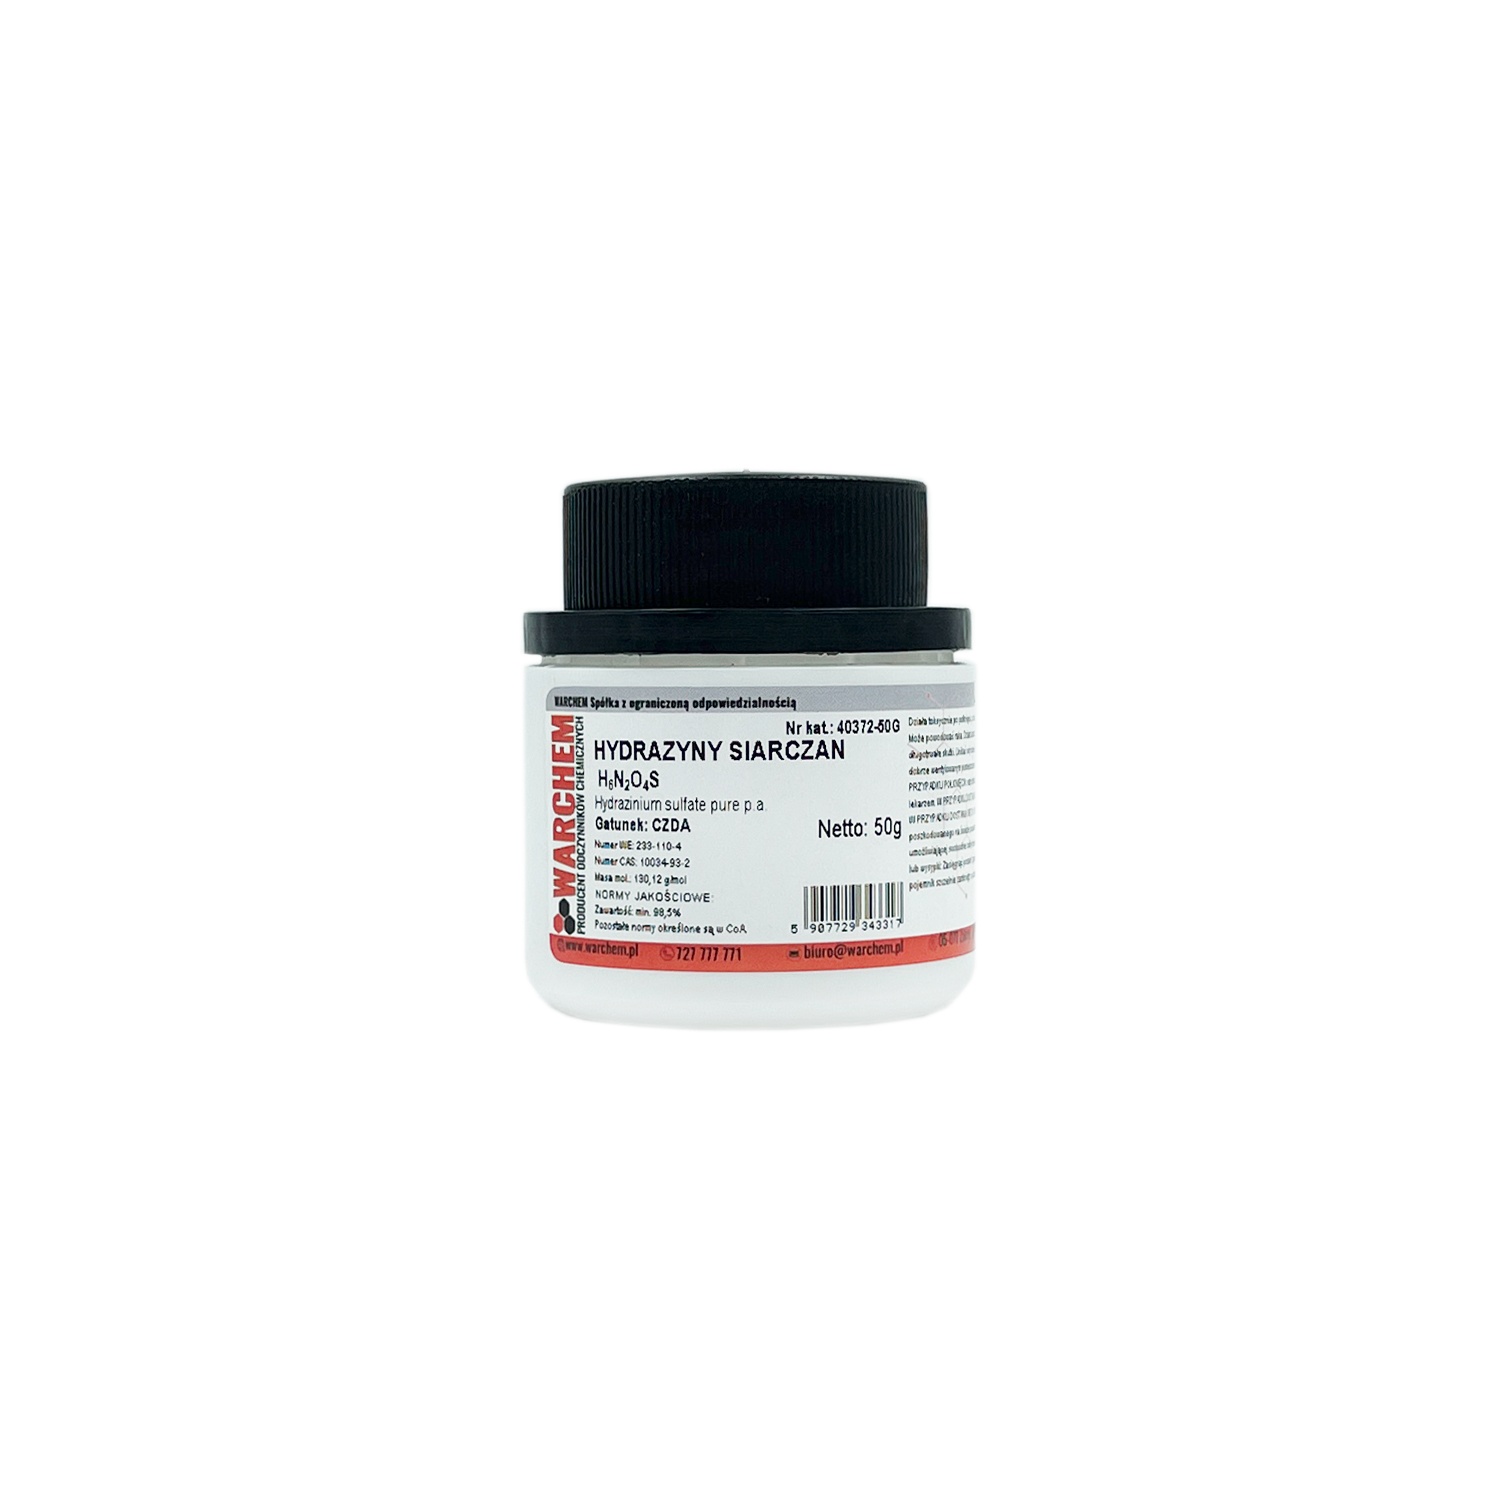
HYDRAZINSULFAT - REIN 50g WARCHEM
Technische Informationen zu chemischen Reagenzien: Chemische Bezeichnung: Hydrazinsulfat Englischer Name: Hydrazinium sulfate Synonyme: Diamidsulfat Qualität: rein zur Analyse Chemische Formel: H 6 N 2 O 4 S Molmasse: 130,12 g/mol EG-Nummer: 233-110-4 CAS-Nummer: 10034-93-2 Aussehen: weißes, kristallines Pulver Geruch: geruchlos Löslichkeit: löslich in Wasser, unlöslich in Alkohol Verpackung: dicht verschlossene Kunststoff- oder Glasbehälter Haltbarkeit: mindestens 2 Jahre bei sachgemäßer Lagerung Beispiele für professionelle Anwendungen in verschiedenen Branchen: Analytische Chemie: Reduktionsmittel in präparativen Synthesen und quantitativen Analysen. Materialwissenschaften: Einsatz in Reaktionen zur Modifikation von Metallsalzen. Laborchemie: Herstellung von Hydrazinderivaten für Forschungszwecke. Gefahrenhinweise auf dem Produktetikett: H302: Gesundheitsschädlich bei Verschlucken. H315: Verursacht Hautreizungen. H319: Verursacht schwere Augenreizung. H335: Kann die Atemwege reizen. Sicherheitshinweise auf dem Produktetikett: P264: Nach Gebrauch gründlich waschen. P270: Bei Gebrauch dieses Produkts nicht essen, trinken oder rauchen. P280: Schutzhandschuhe / Schutzkleidung / Augenschutz / Gesichtsschutz tragen. P301+P312: BEI VERSCHLUCKEN: Bei Unwohlsein GIFTINFORMATIONSZENTRUM oder Arzt anrufen. P305+P351+P338: BEI KONTAKT MIT DEN AUGEN: Einige Minuten lang behutsam mit Wasser spülen. Vorhandene Kontaktlinsen nach Möglichkeit entfernen. Weiter spülen. Beschränkungen: Nicht zur Verwendung in Lebensmitteln, Kosmetika oder pharmazeutischen Produkten bestimmt. Nur für den professionellen Gebrauch geeignet. Empfohlene Lagerbedingungen: In einem gut belüfteten, trockenen Raum aufbewahren. Von brennbaren und oxidierenden Stoffen fernhalten. In dicht verschlossenen Behältern lagern. Vor Feuchtigkeit und direkter Sonneneinstrahlung schützen.
Brand: WARCHEM
Category: Business & Industrial > Science & Laboratory > Laboratory Chemicals > Bases